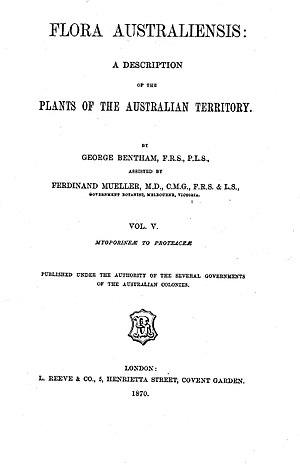
Flora Australiensis: a description of the plants of the Australian Territory, souvent cité sous le nom de Flora Australiensis ou sous l’abréviation Fl. Austral, est une flore d’Australie en sept volumes publiée de 1863 à 1878 par George Bentham avec l’aide de Ferdinand von Mueller.